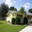
Label: house